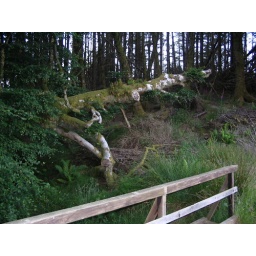
As we passed over a bridge over a burn I saw this fallen tree with moss and liked the effect.